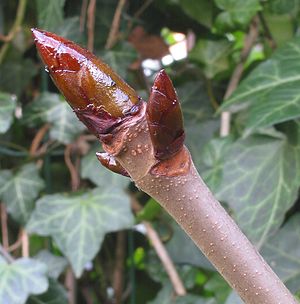
Bladar
Knopper og bladar på Almindelig Hestekastanje.
Bladar er det mærke, som bladet efterlader i barken, når det falder af. Bladarret er som regel lysere end barken, fordi det består af nydannet kork. Dette lag af kork havde først den funktion at isolere bladet fra grenen, men efter løvfald virker det som beskyttelse af vækstlaget inde bagved.